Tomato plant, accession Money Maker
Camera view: vertical (180 deg); turntable rotation: 0 degrees
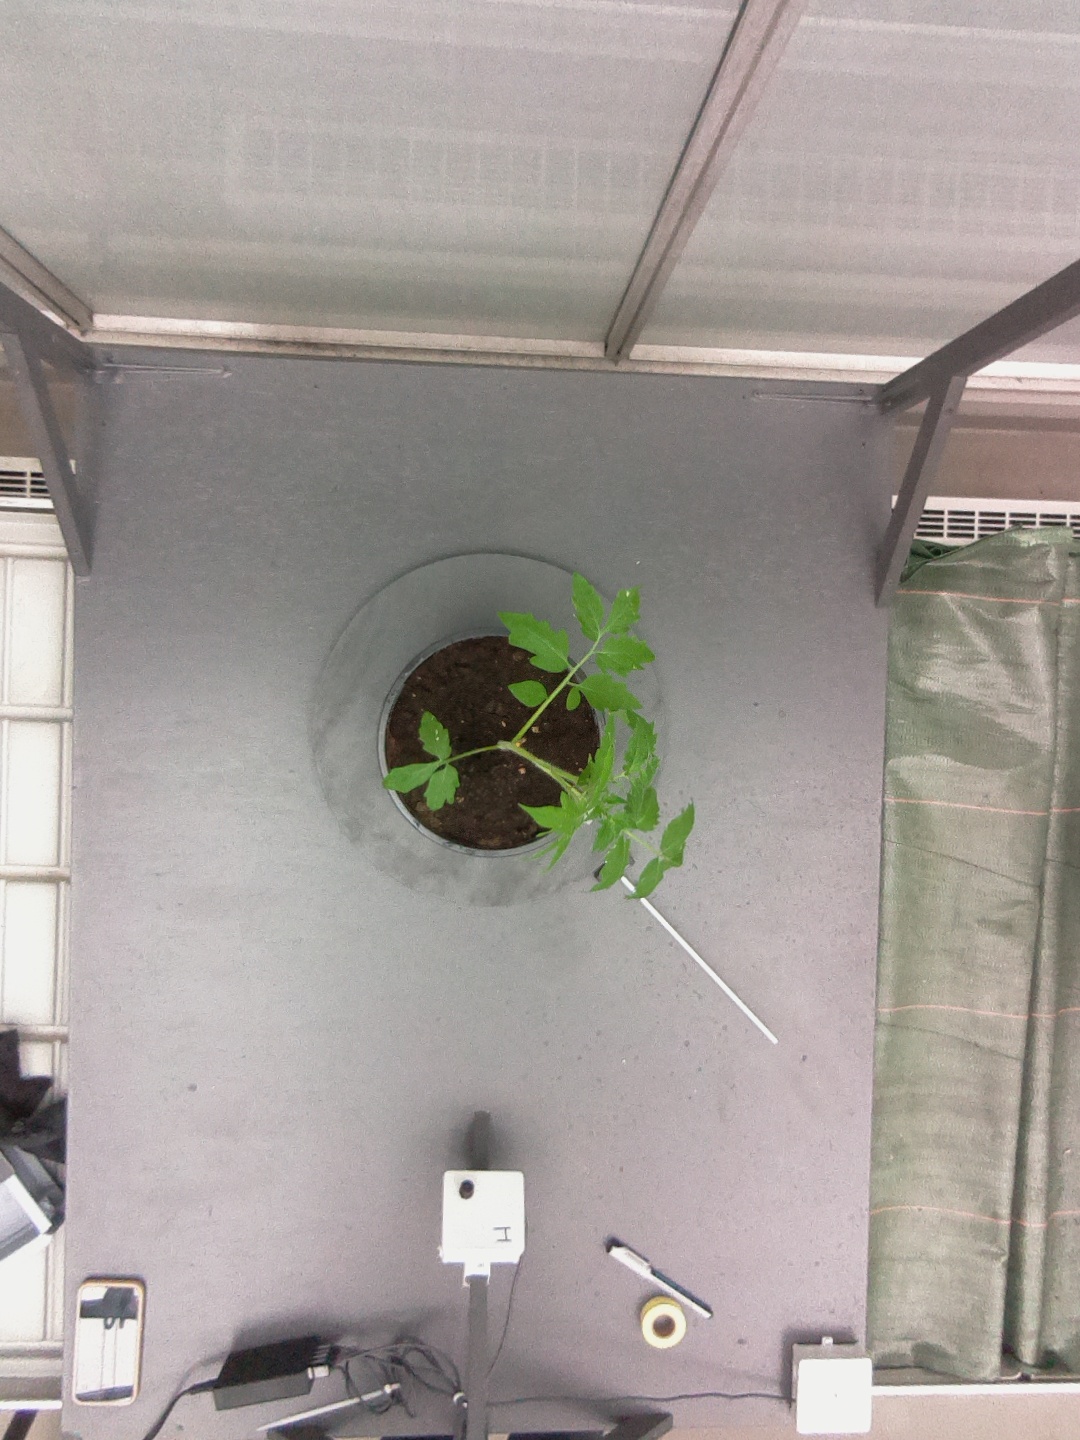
BBCH growth stage 13: 6 of true leaves visible